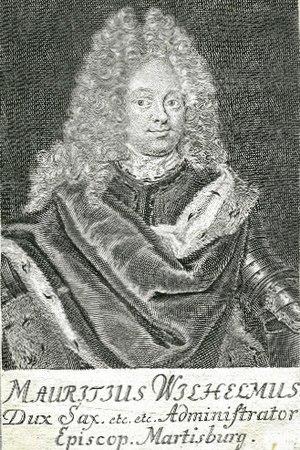
Maurice-Guillaume, né le 5 février 1688 à Mersebourg et mort le 21 avril 1731, est duc de Saxe-Mersebourg de 1694 à sa mort.